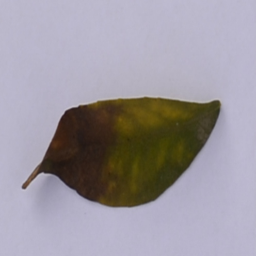
Plant part: leaf
Disease: black_spot